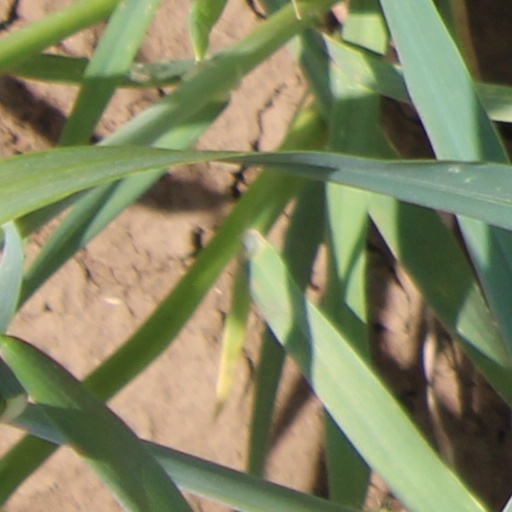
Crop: wheat